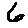
Label: 6